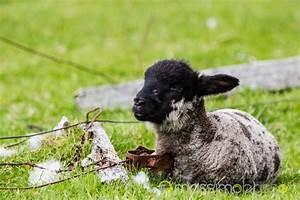
sheep